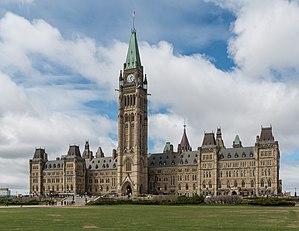
La tour de la Paix est une tour horloge et un clocher bâti sur l'axe central de la façade du Parlement du Canada, à Ottawa, en Ontario. L'édifice actuel remplace la tour Victoria, haute de 55 mètres, détruite lors de l'incendie de 1916, qui avait ravagé la majeure partie du parlement. Devenue un symbole du Canada, la tour apparaît sur l'envers des billets de cinquante dollars canadiens ainsi que sur les billets de vingt dollars.